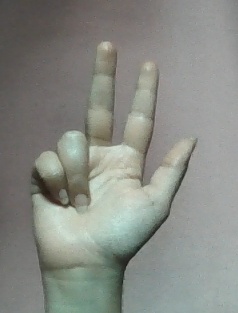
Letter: al